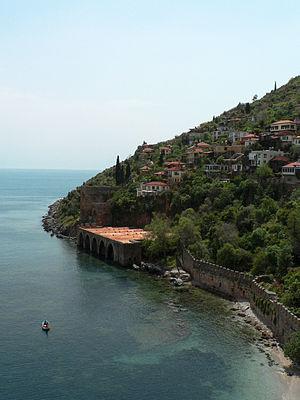
La Riviera turque est une région géographique le long de la côte méditerranéenne de la Turquie dans les provinces d'Antalya, de Muğla, d'Aydın, le sud de la province d'Izmir et la partie occidentale de la province de Mersin. La combinaison d'un climat favorable, d'une mer chaude propice à l'héliotropisme, d'une côte s'étendant sur un millier de kilomètres sur les bords de la mer Égée et de la mer Méditerranée, et d'un grand nombre de sites naturels et archéologiques, font de la Riviera turque une destination touristique internationalement reconnue.